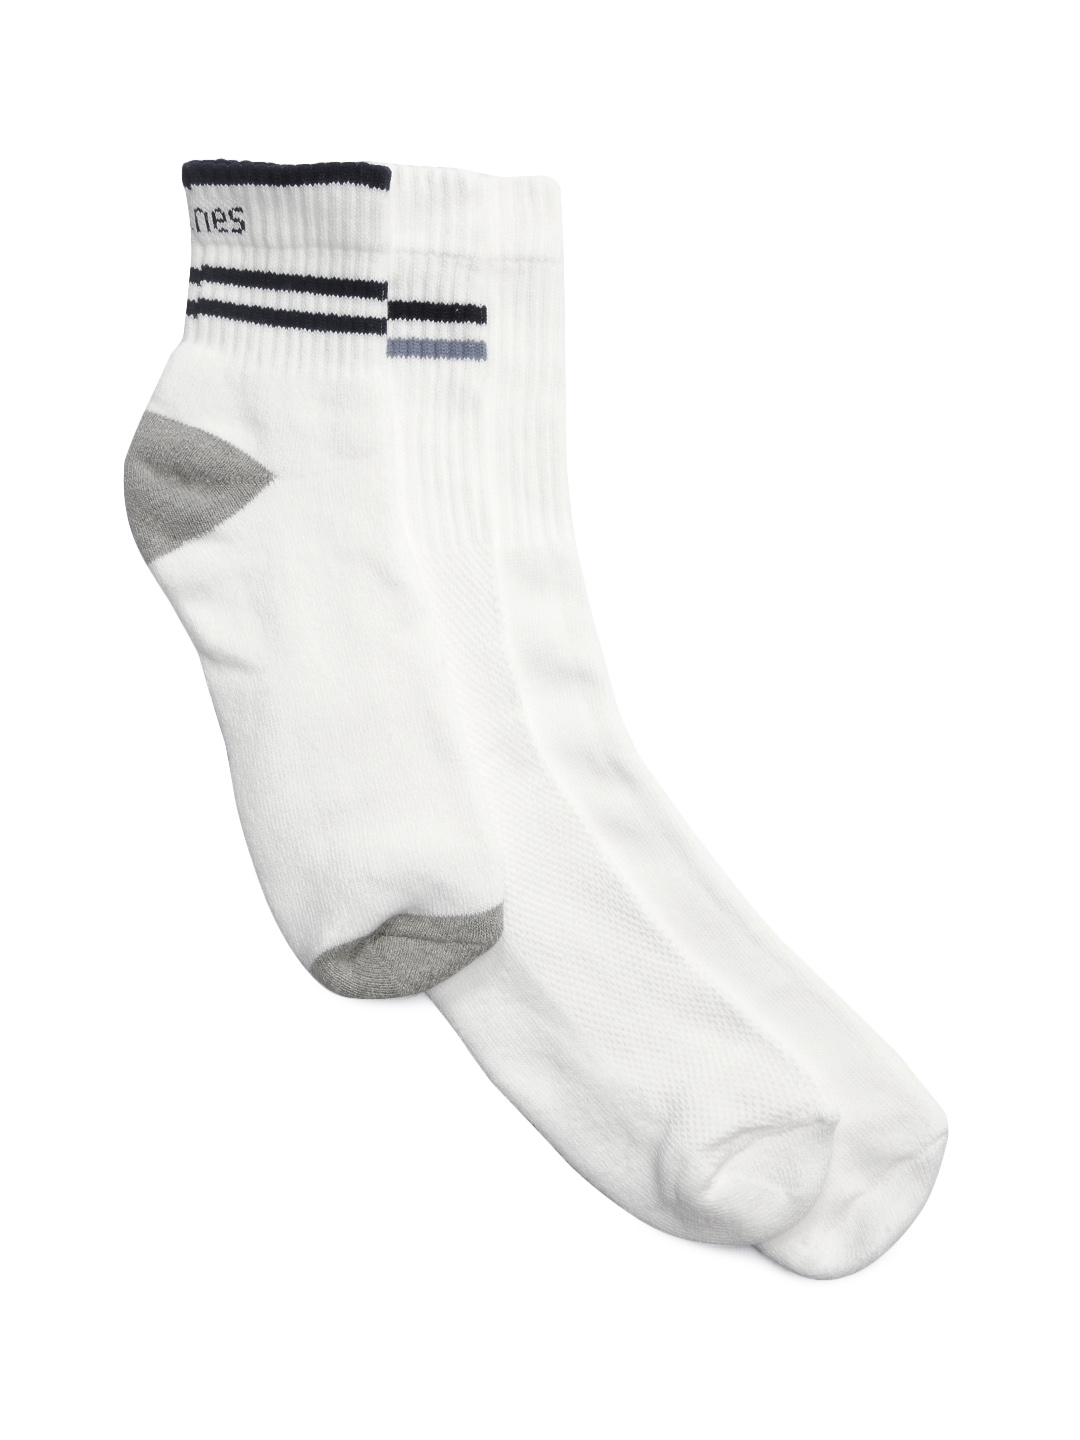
Hanes Men Pack Of 3 White Cushion Max Crew Socks
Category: Accessories / Socks / Socks
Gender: Men
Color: White
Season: Summer 2016
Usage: Sports